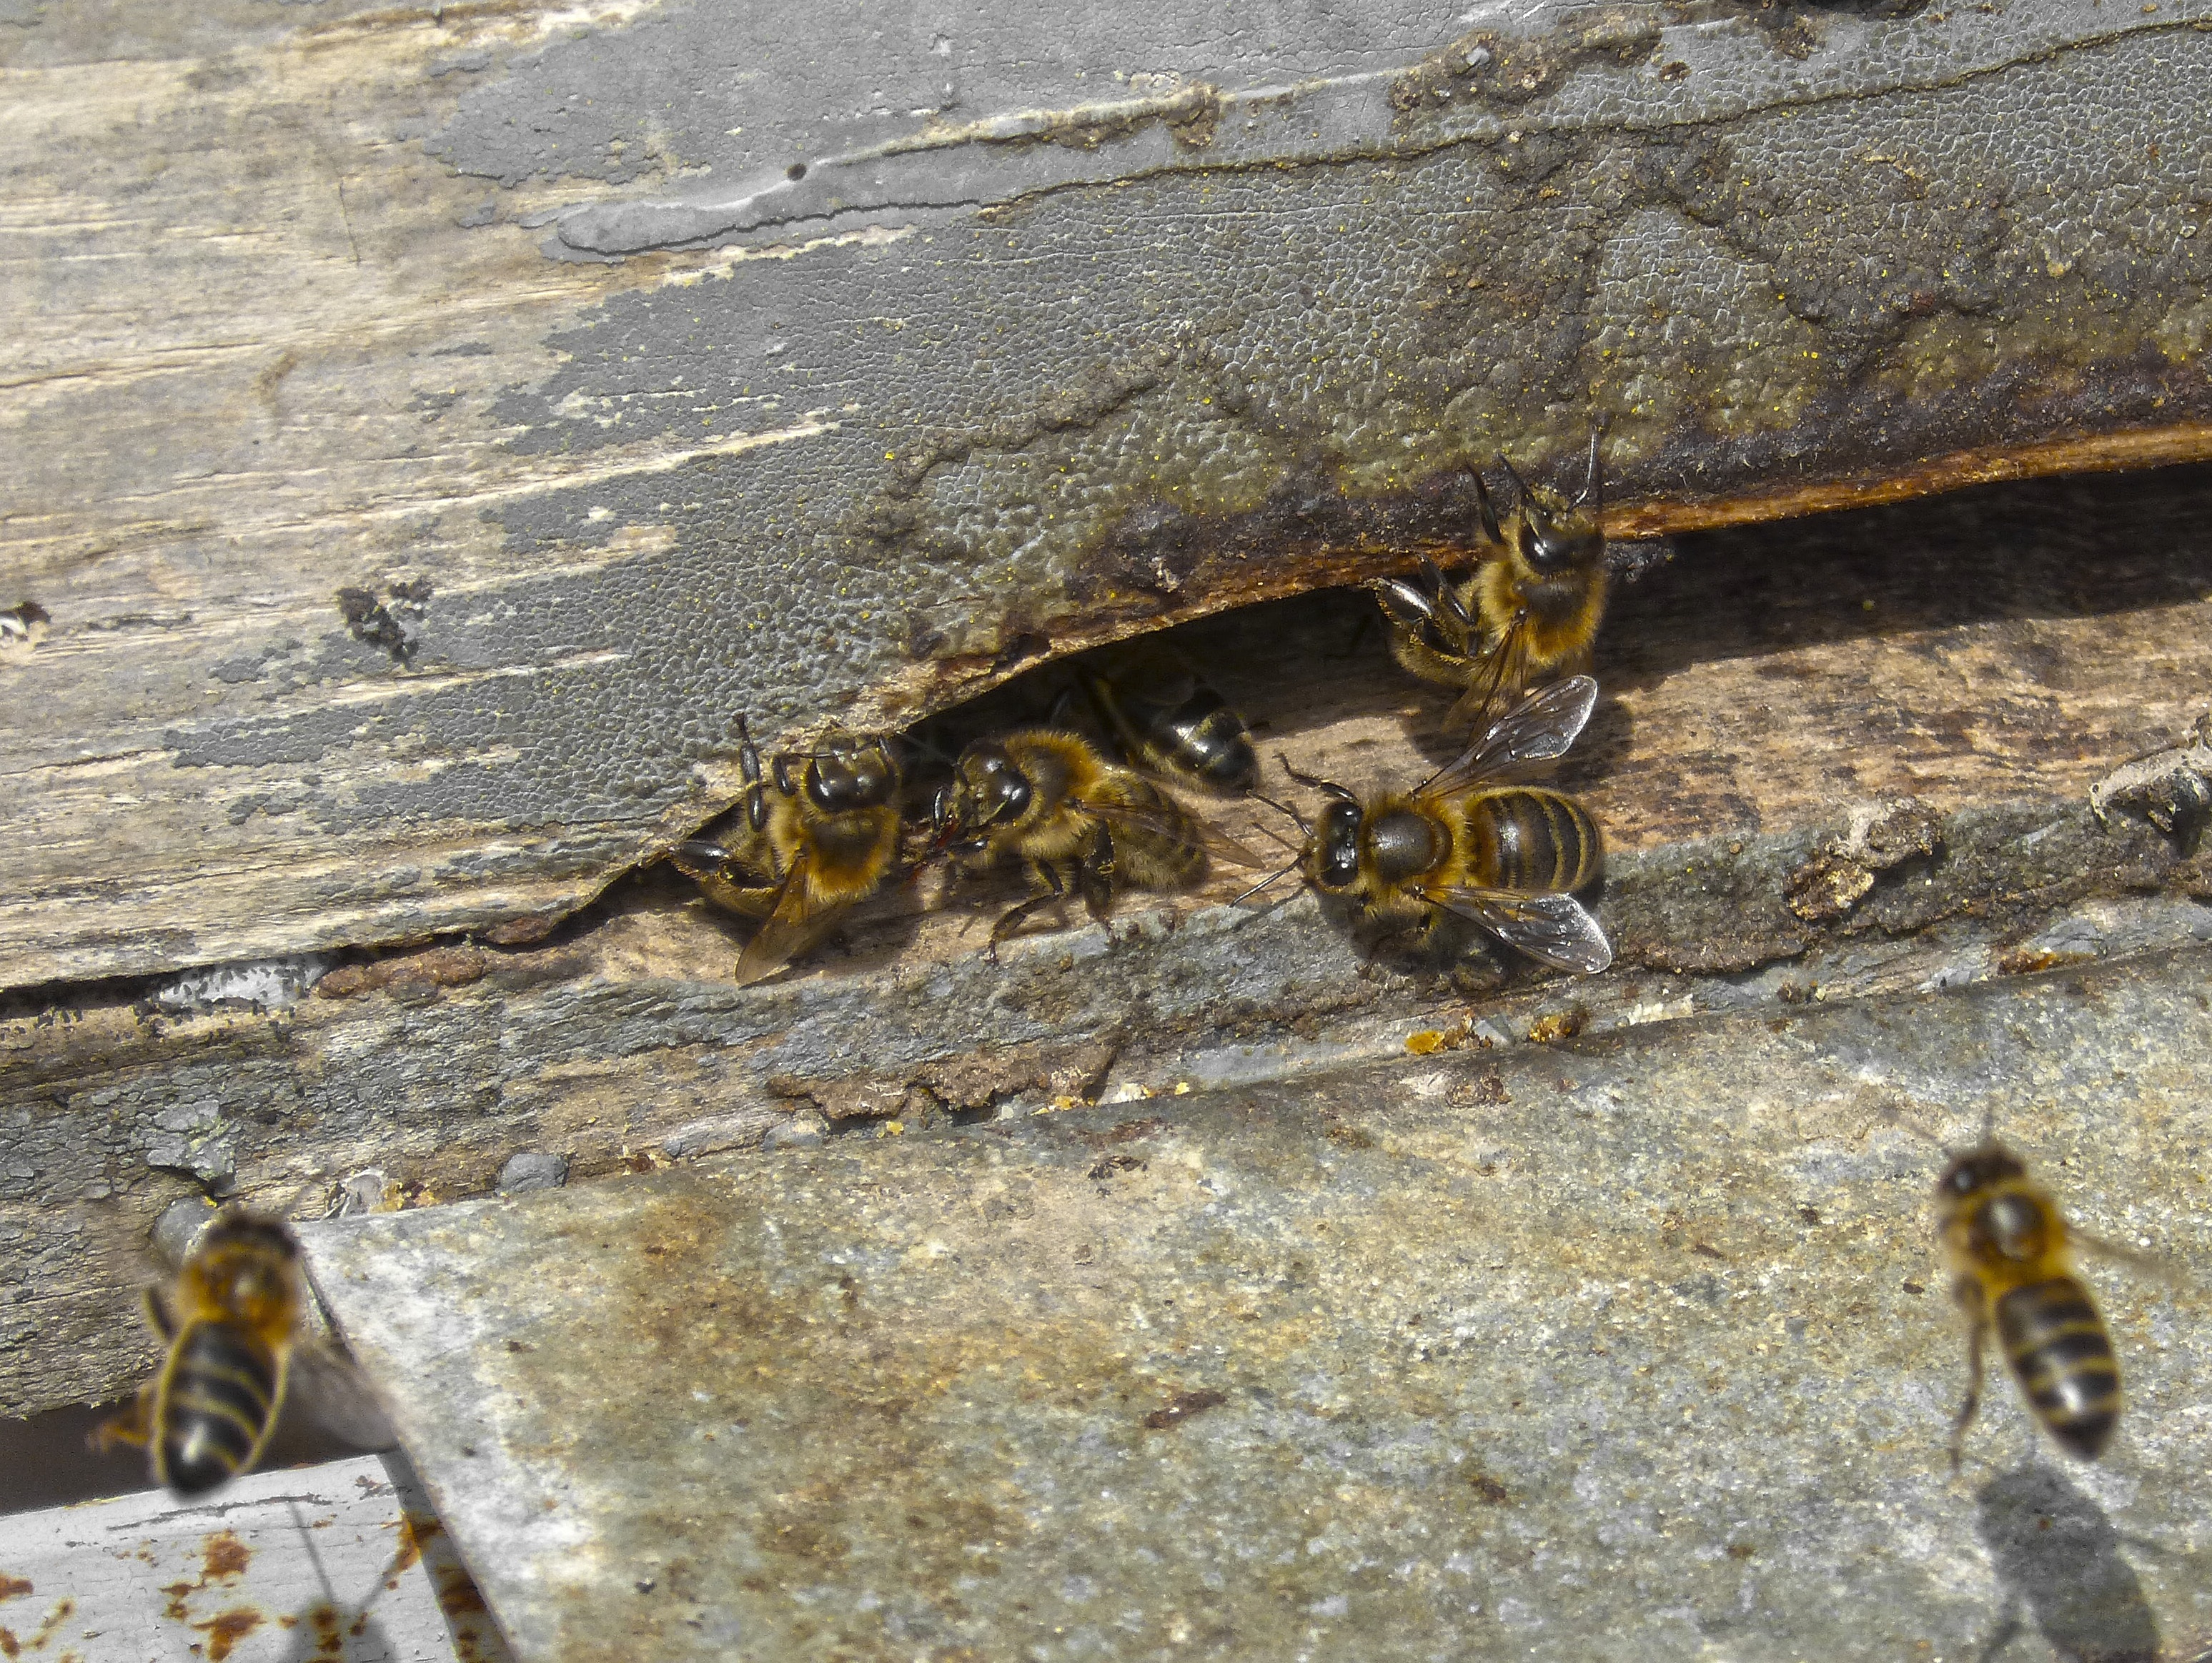
honey, wildlife, insect, fauna, invertebrate, bee, hornet, wasp, input, bees, diaper, honey bee, membrane winged insect